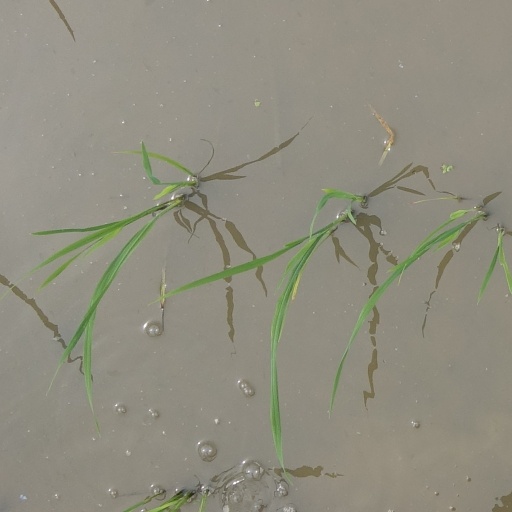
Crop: rice